Mary Magdalene (Vouet)

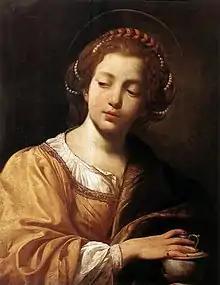
"Mary Magdalene" (1614–1615) by Simon Vouet

Mary Magdalene is an oil-on-wood painting executed in 1614–1615 by the French artist Simon Vouet. It is displayed in the Quirinal Palace in Rome.